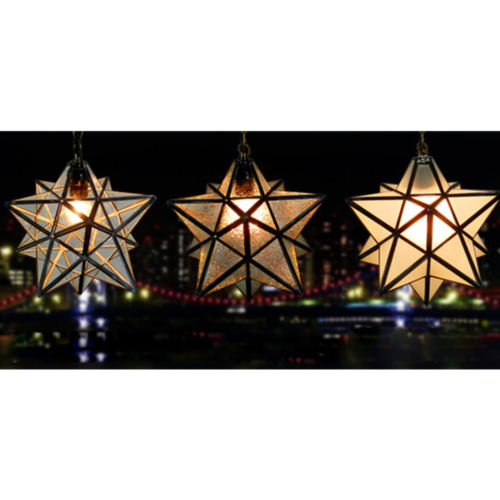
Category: lamp